Maieri Churches

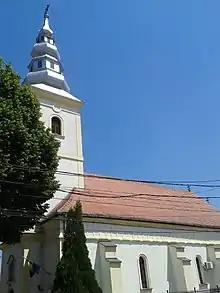
Maieri I Church

Maieri I Church, located at #43, was built in 1795 on the site of an earlier wooden church. It is a hall church with a detached polygonal apse facing east. The westerly bell tower was added in the early 19th century. A mosaic above the door shows the Trinity.